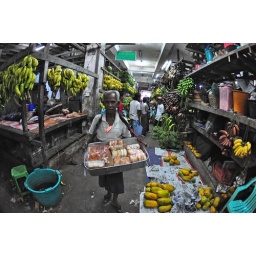
Sandwich lunch arriving in the banana house